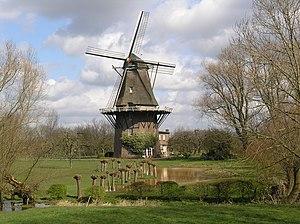
Cet article recense les moulins à vent de la province d'Overijssel, aux Pays-Bas.